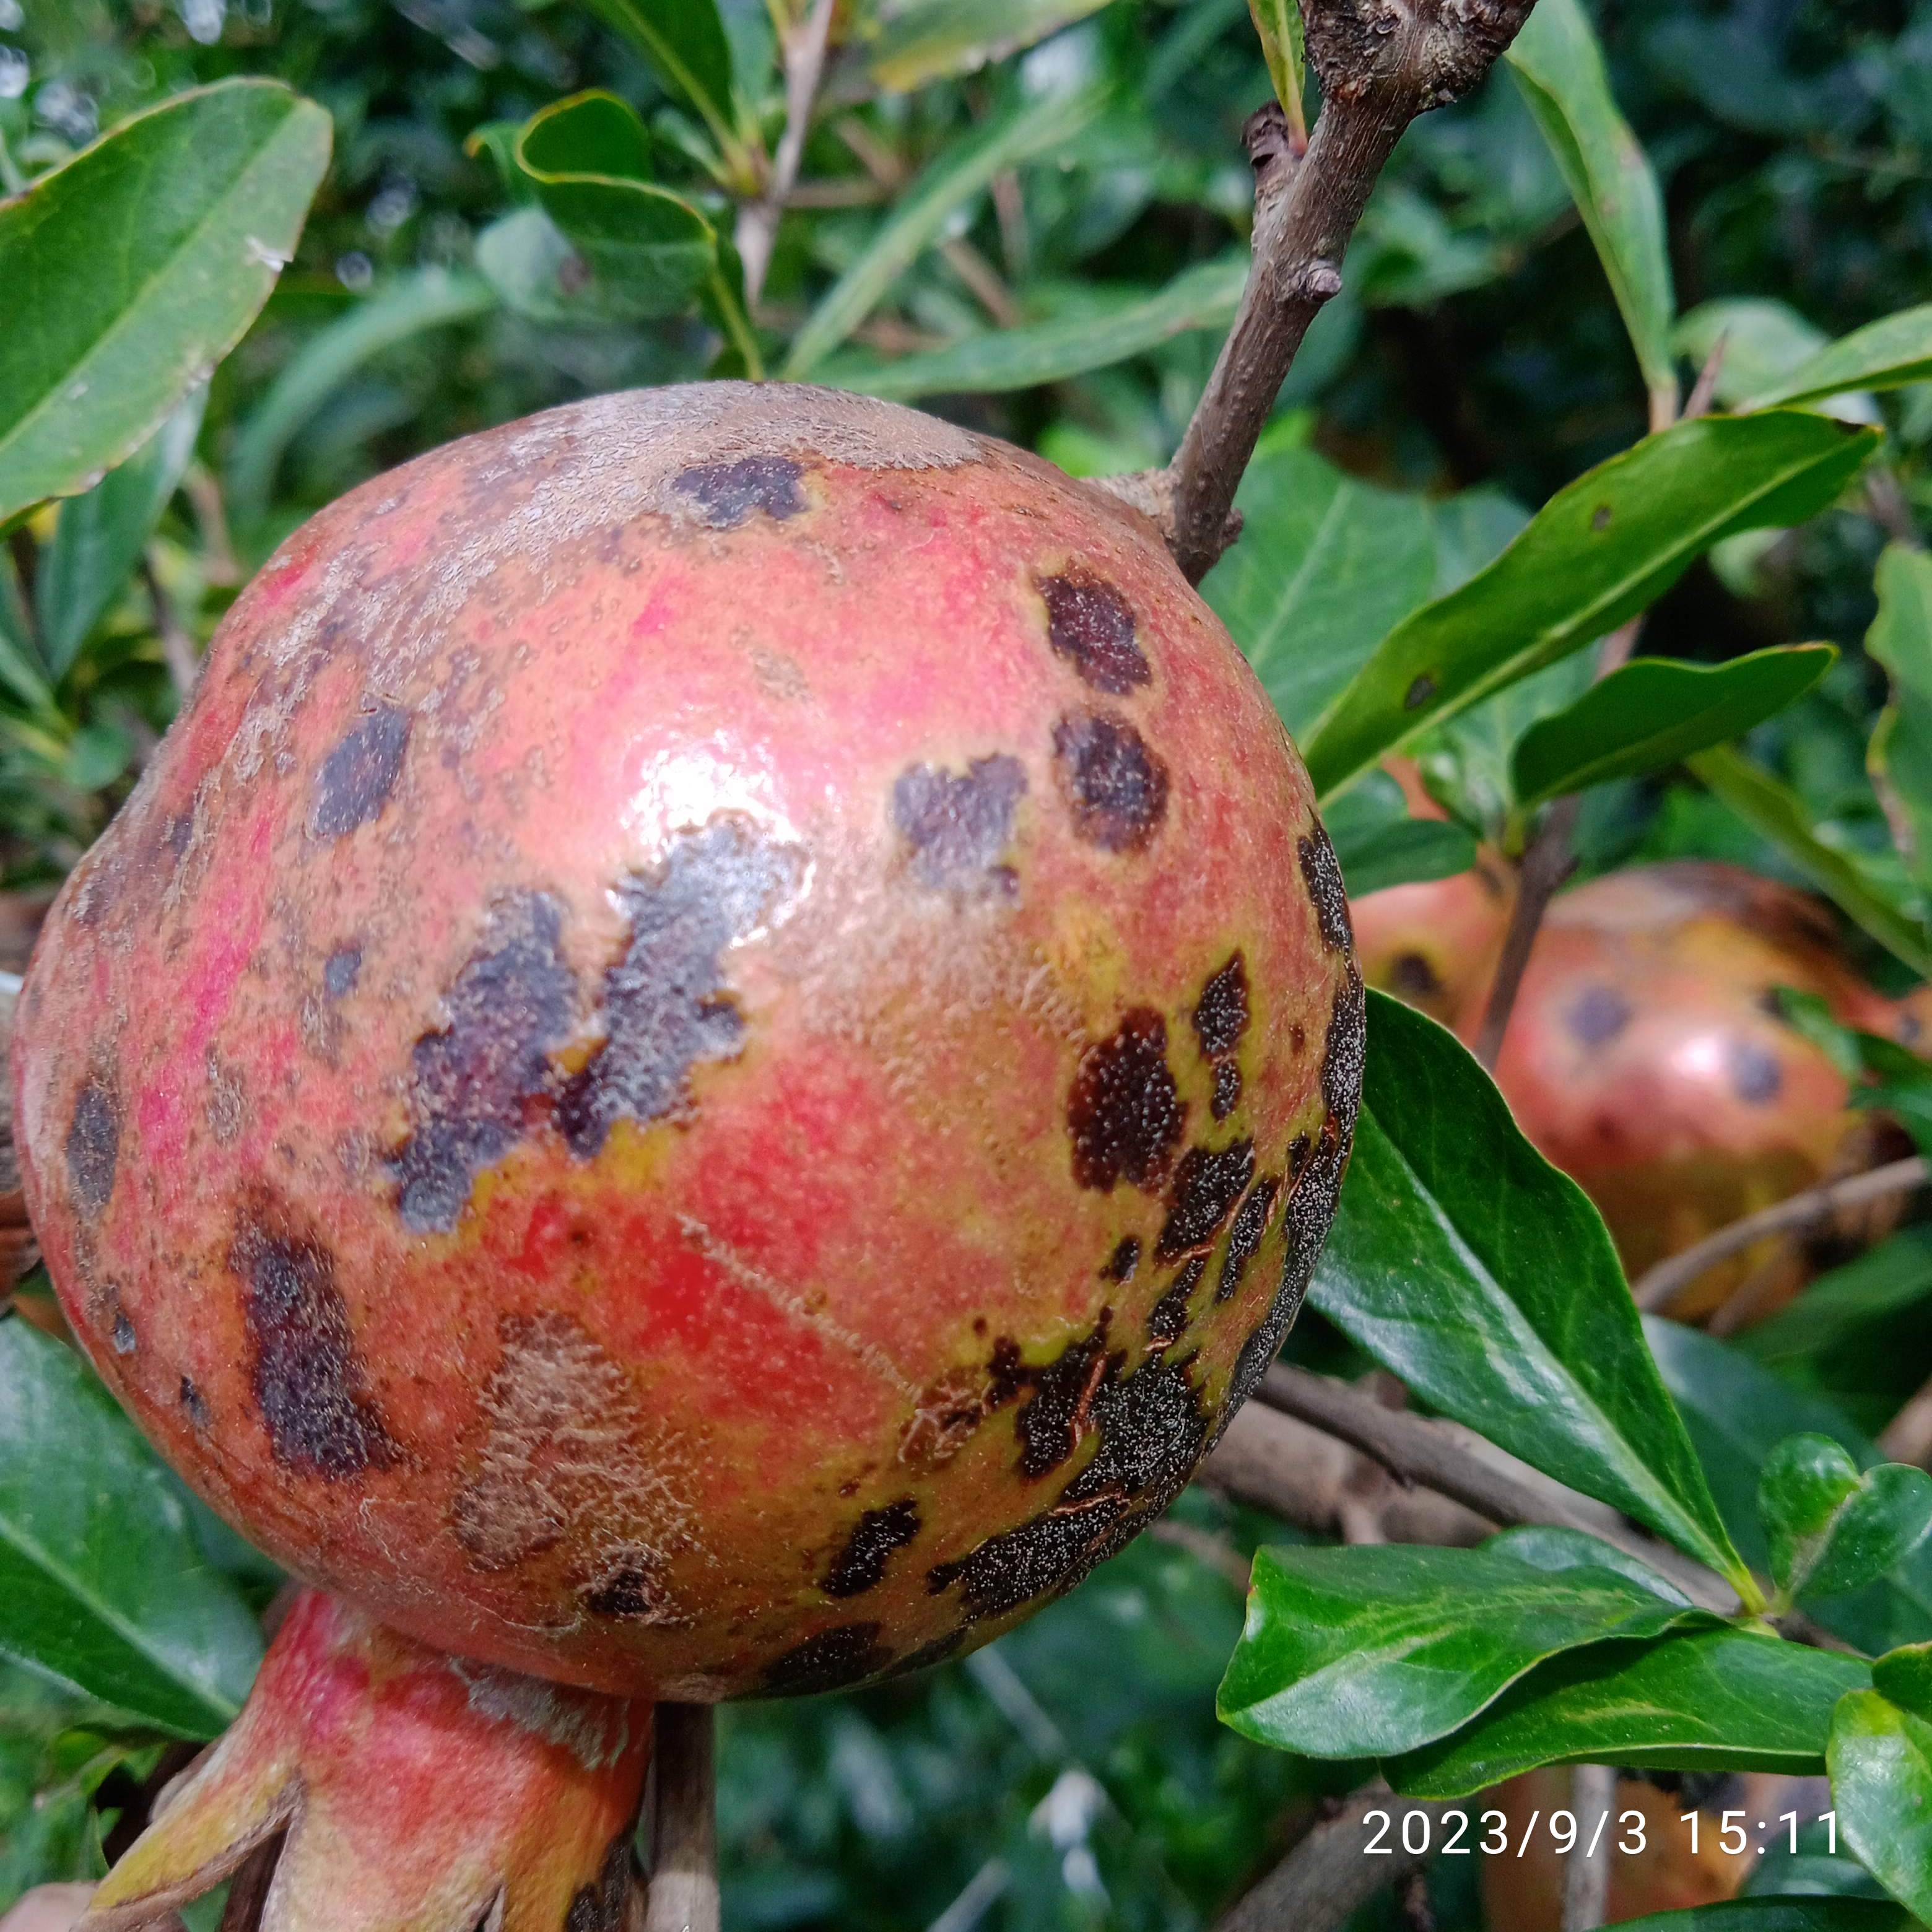
Label: Anthracnose